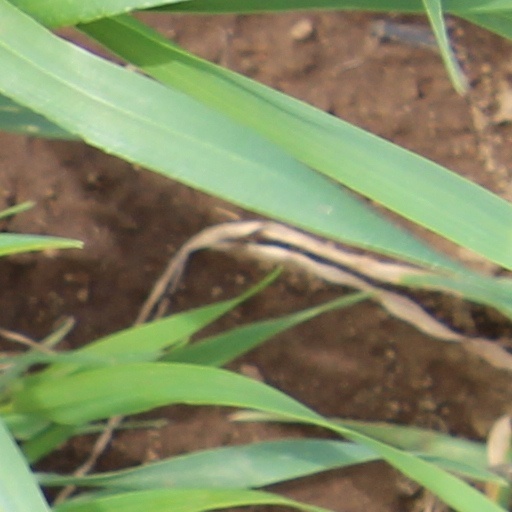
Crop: wheat